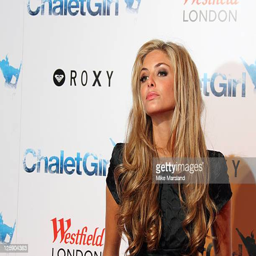
actor attends the world premiere of romantic comedy film